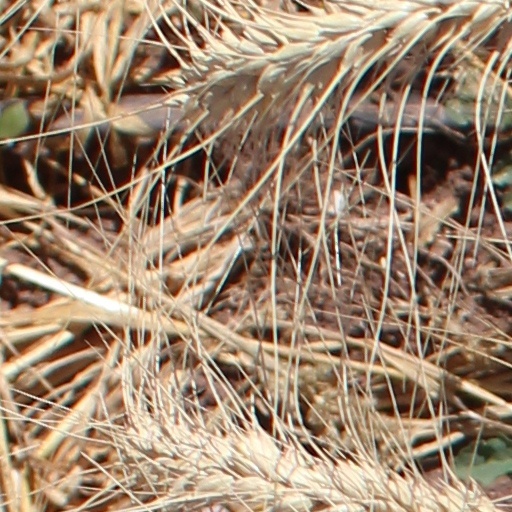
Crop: wheat